Point Sherman Light

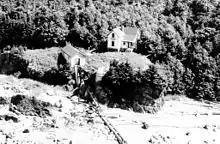
The old Point Sherman Light

The Point Sherman Light was a lighthouse located north of Juneau, Alaska, along the east side of Lynn Canal, south of Eldred Rock Light. It is no longer standing.